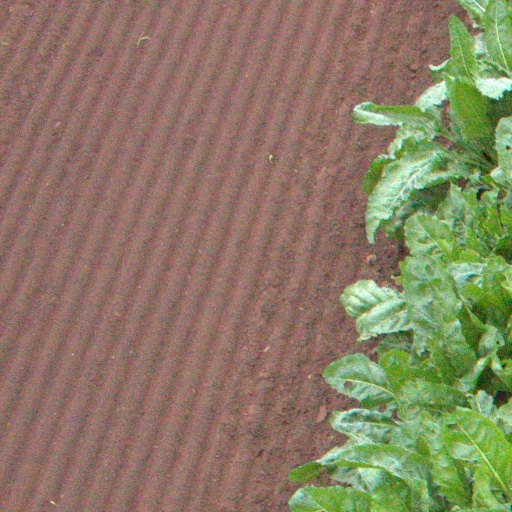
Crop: sugar beet